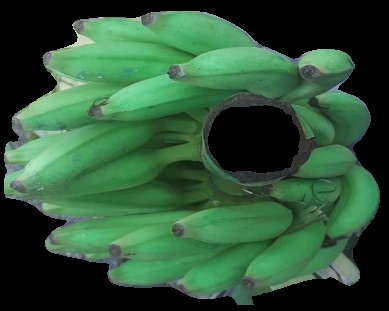
Variety: elakki-bale
Grade: grade2